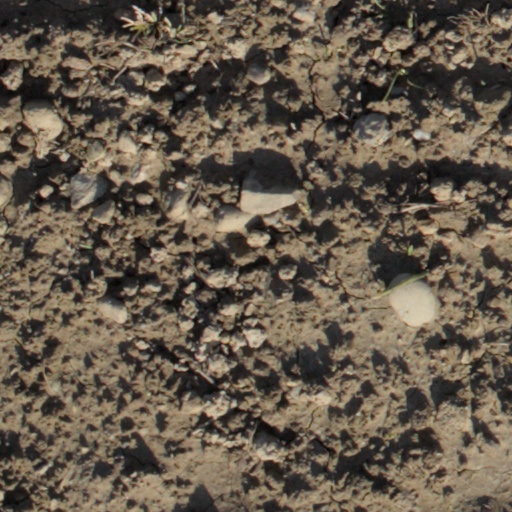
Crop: wheat